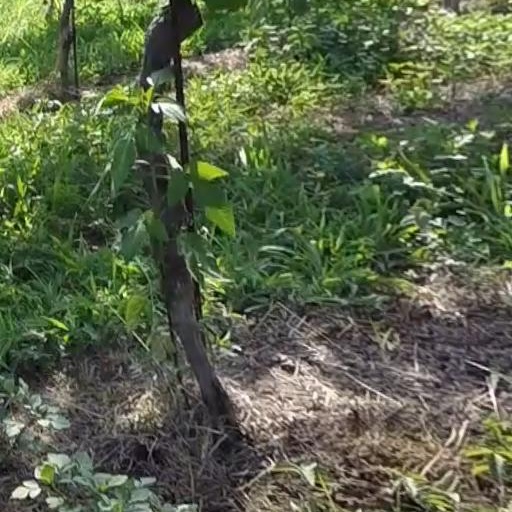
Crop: grape